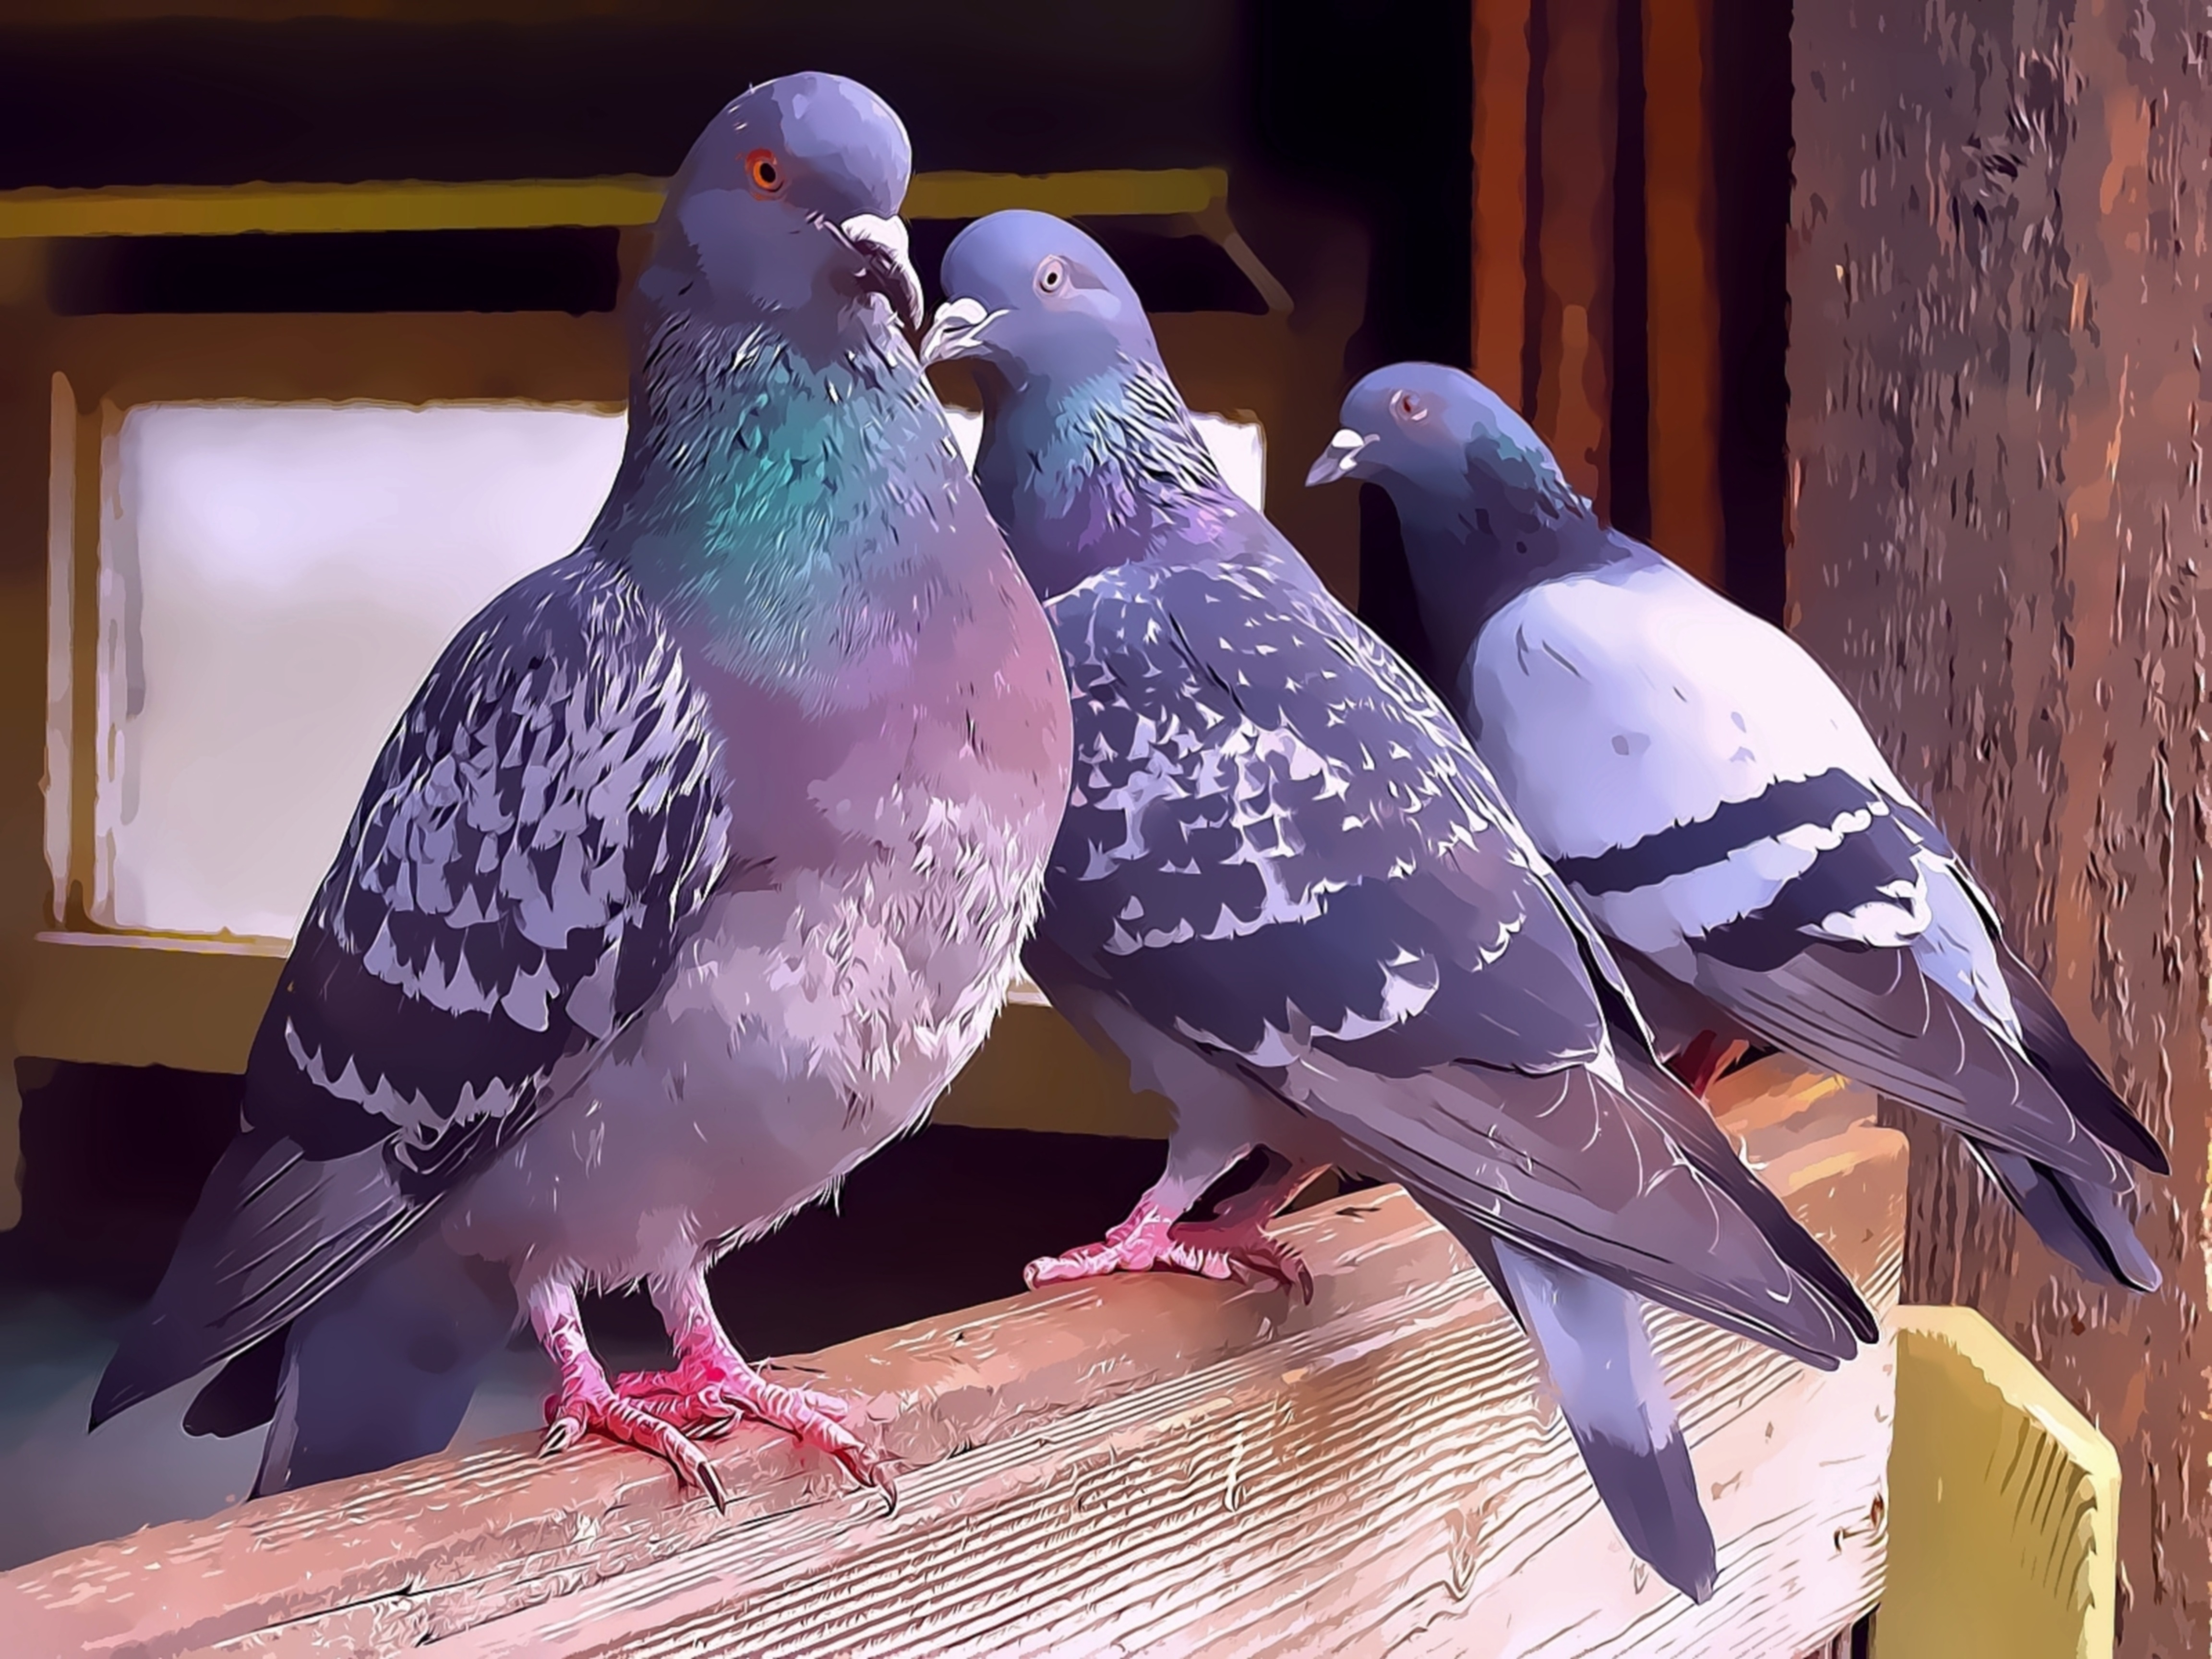
bird, wing, beak, blue, fauna, pigeons, pigeon, vertebrate, parakeet, operation, pigeons and doves, stock dove, common pet parakeet